Omampuliyur Thuyartheertanathar Temple

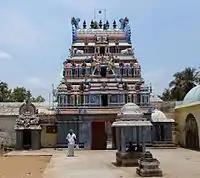

It is one of the shrines of the 275 Paadal Petra Sthalams - Shiva Sthalams glorified in the early medieval "Tevaram" poems by Tamil Saivite Nayanars Tirugnanasambandar and Tirunavukkarasar. The temple is counted as one of the temples built on the northern banks of River Kaveri.